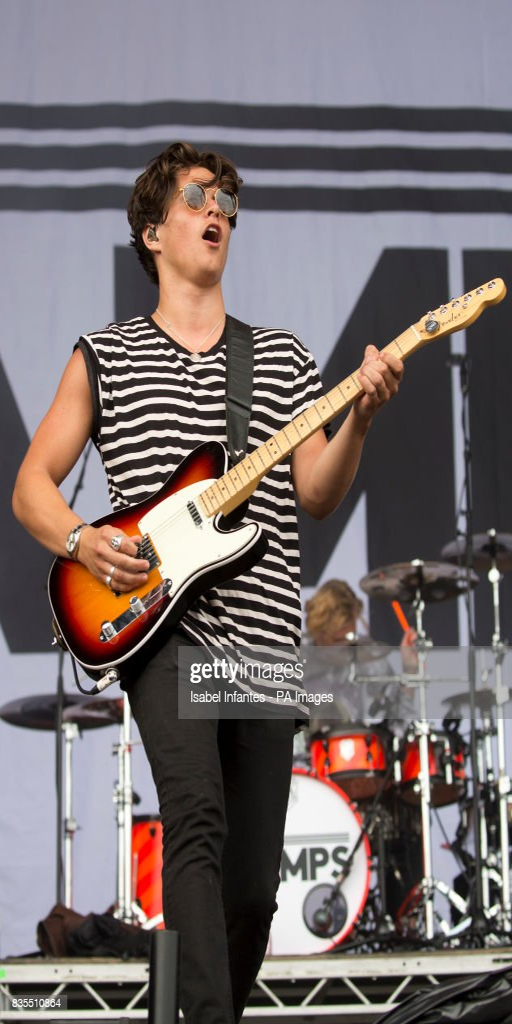
the lead singer plays during festival